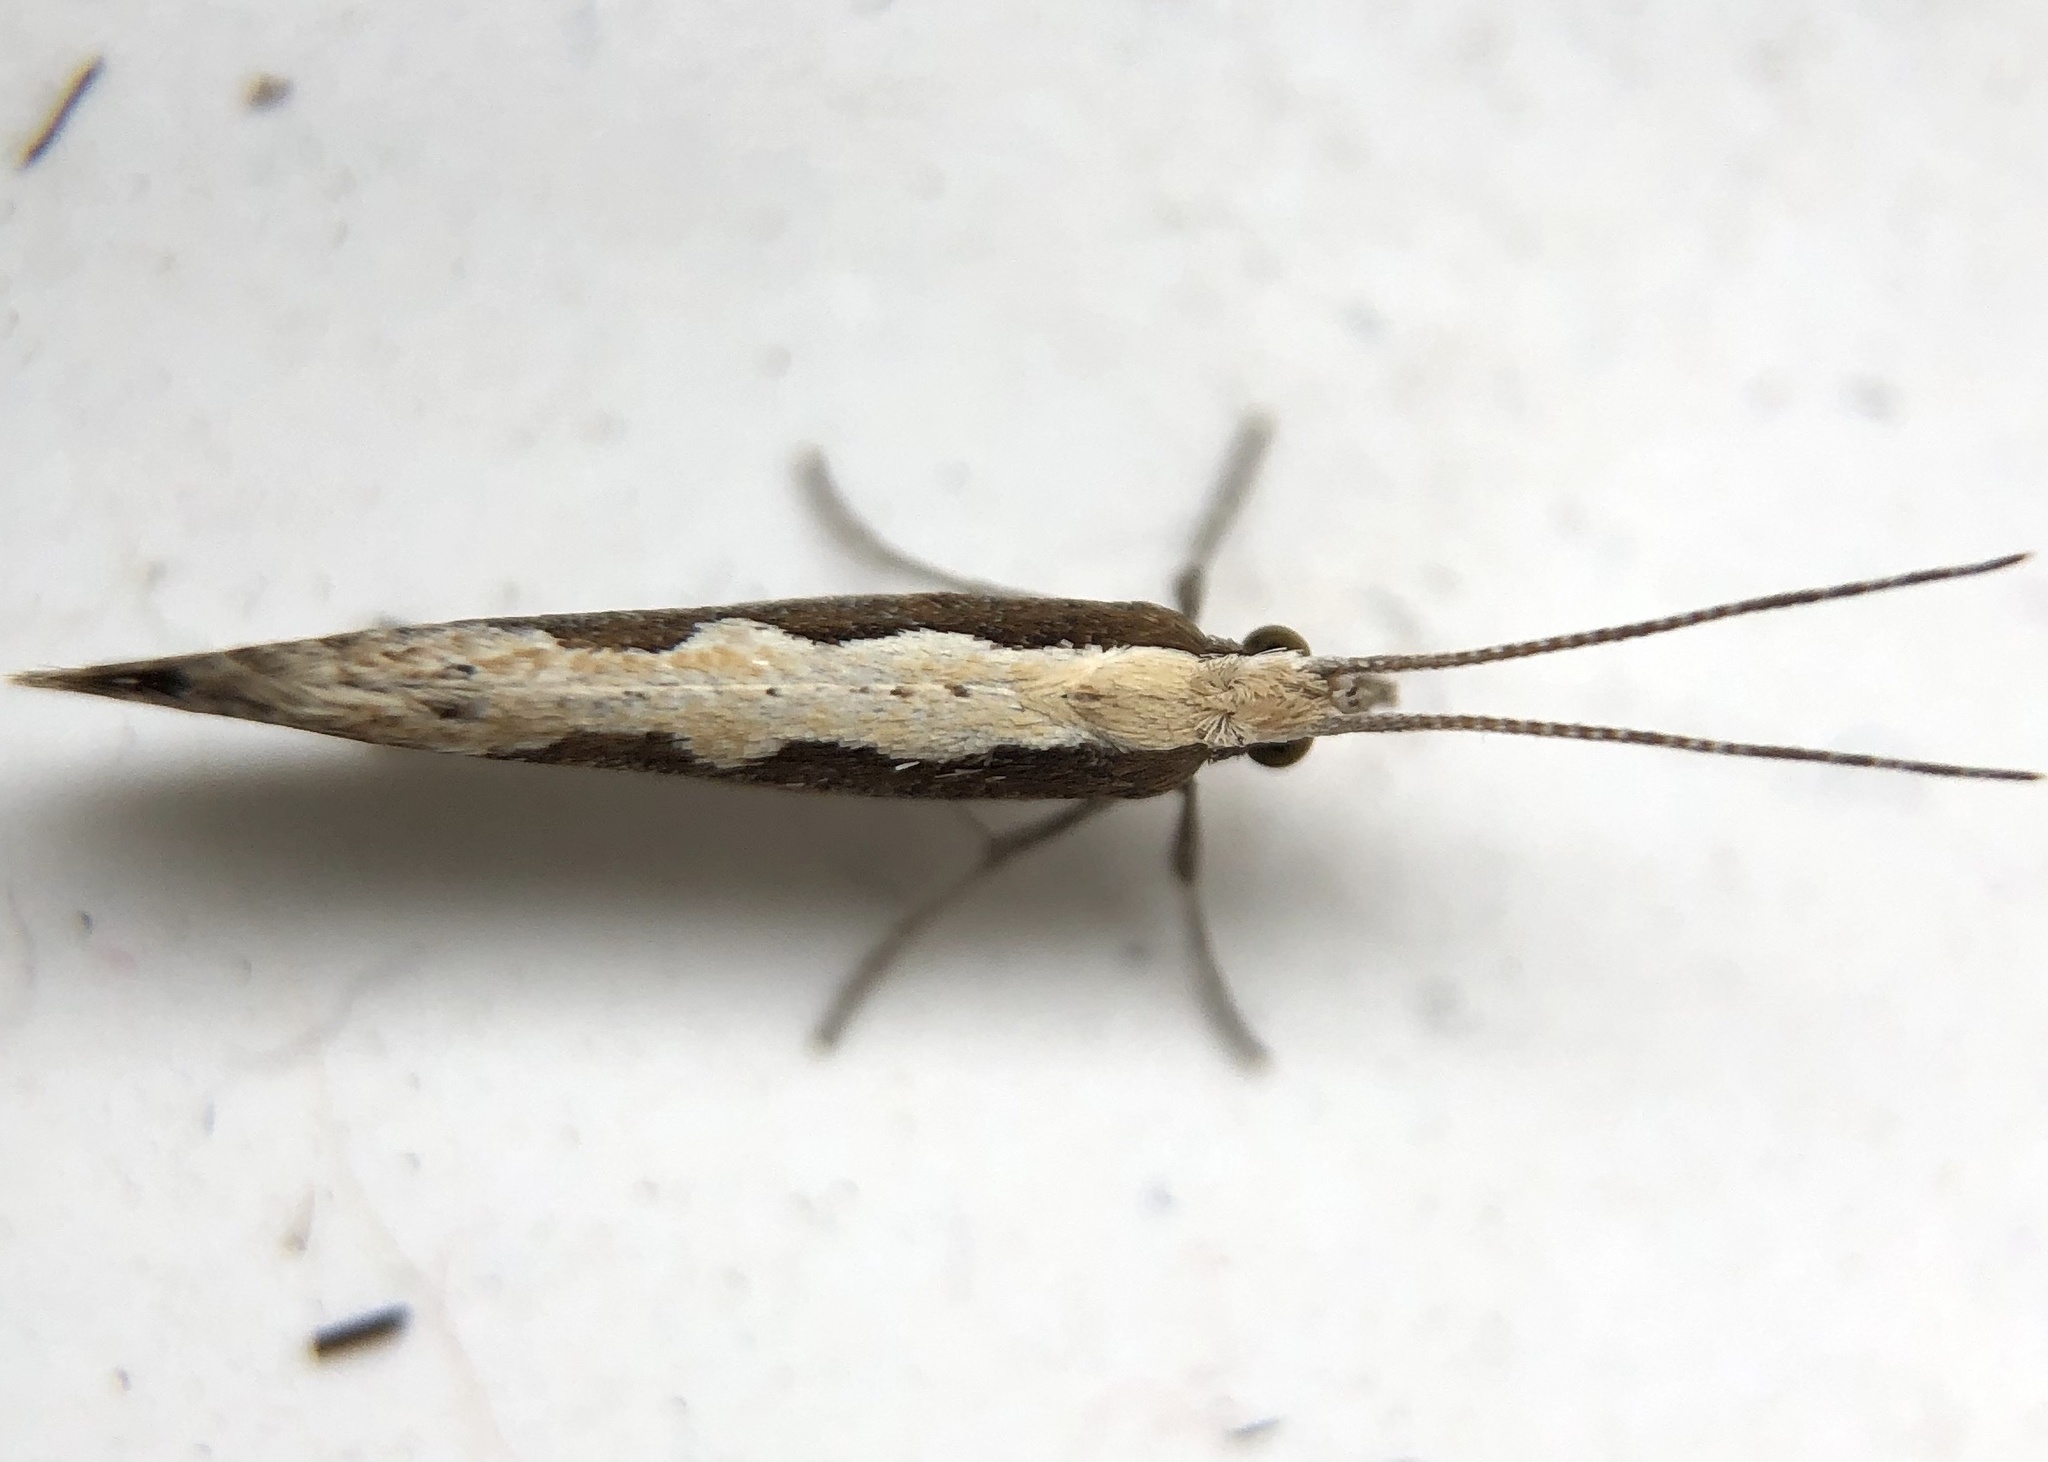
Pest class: diamondback_moth